Ozieri culture

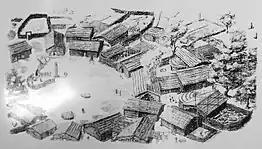

Archaeological excavations have identified some 200 Ozieri sites, located both in plain and mountain areas, but with a preference for low ridges, and largely organized around an economy of Hunter-gatherers mixed with an initial presence of husbandry and agriculture. The settlements consisted of small stone huts, with a circular (rarely rectangular) wall supporting a wooden frame with a ceiling of boughs. One, near Sestu, consisted of 60 huts. Another, near Mogoro, included 267 huts, perhaps also erected on poles driven into the ground, with pavements composed of limestone slabs, basalt cobbles, or clay. Su Coddu, the largest known settlement, consisted of more complex structures and multiple room dwellings; located near Selargius, it has been partially built over by modern development, limiting the present understanding of its size. The finding of unique tools and objects in individual huts, and early evidence of metal-working, suggests the Ozieri culture was well organized and specialized.